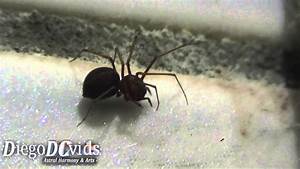
Label: spider